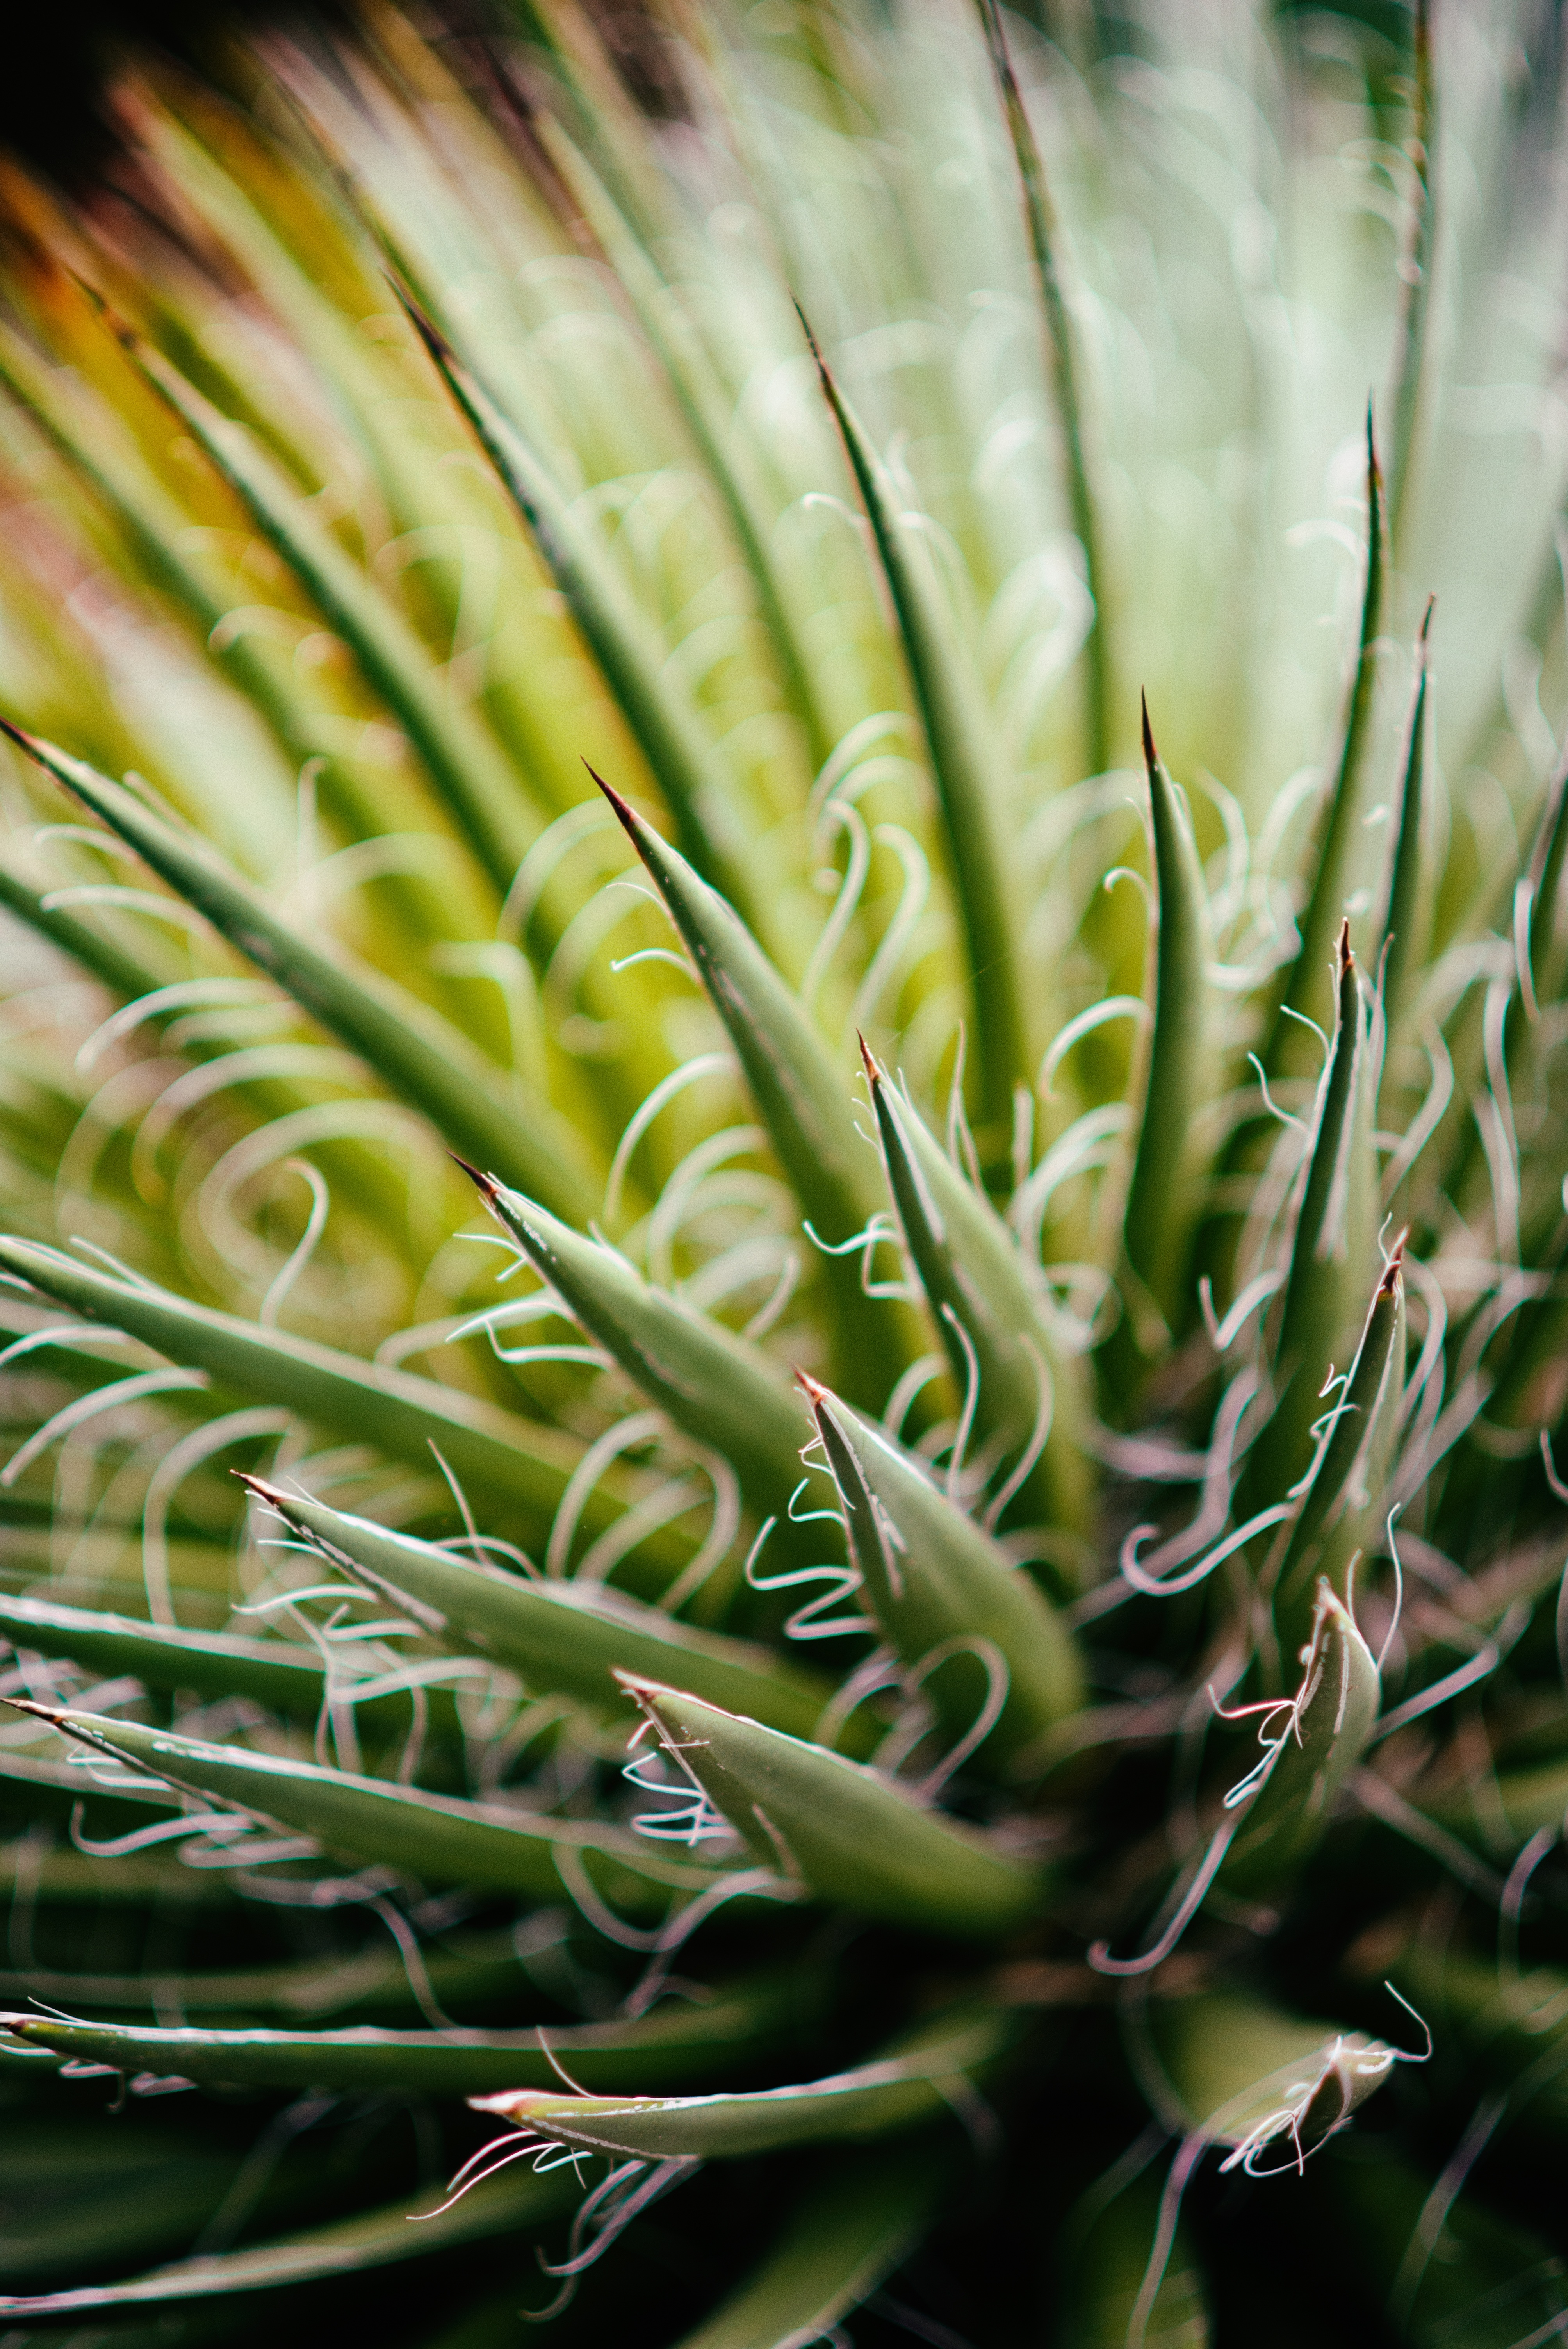
nature, grass, plant, leaf, flower, decoration, green, macro, botany, succulent, garden, closeup, flora, botanical, close up, gardening, growing, aloe, macro photography, flowering plant, grass family, plant stem, land plant, thorns spines and prickles